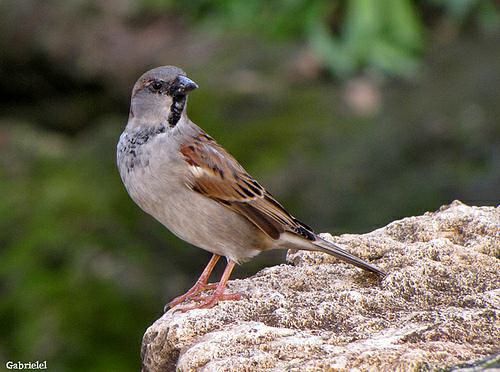
A photo of a house sparrow